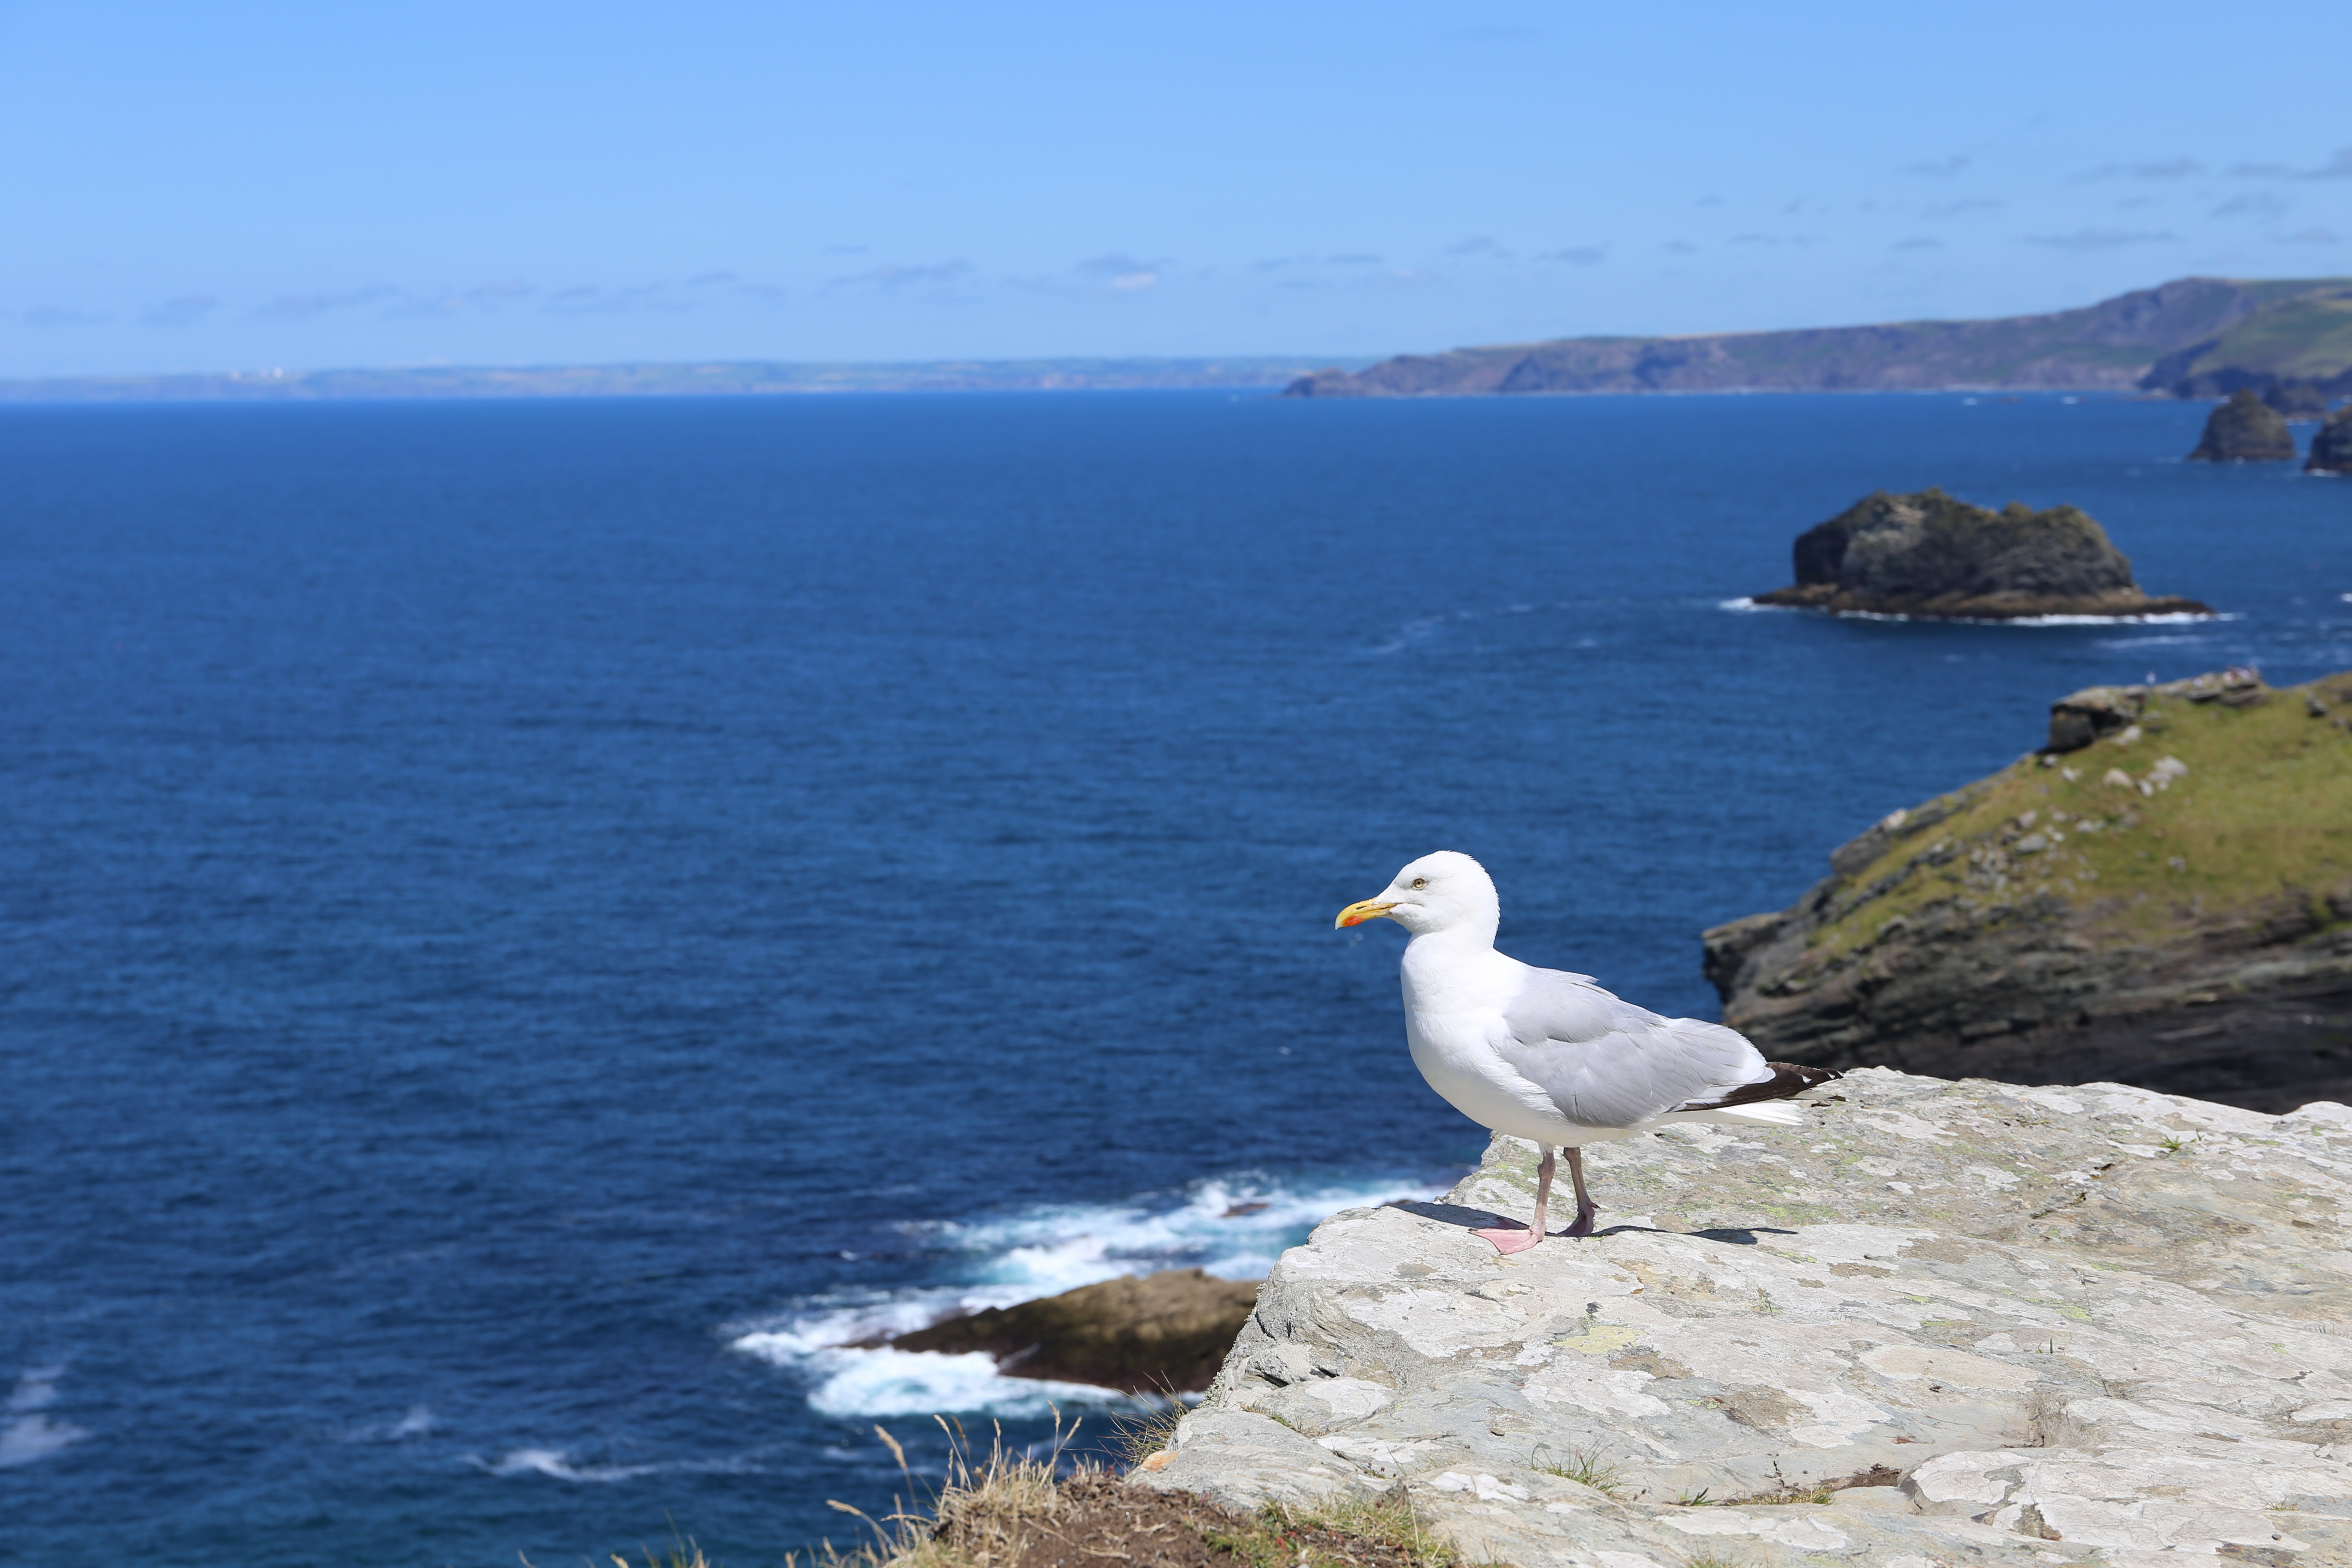
beach, sea, coast, water, rock, ocean, bird, sky, shore, coastal, animal, seabird, seagull, summer, cliff, seaside, gull, scenic, bay, blue, fauna, uk, england, cliffs, british, britain, cornwall, tintagel, cape, cornish, charadriiformes